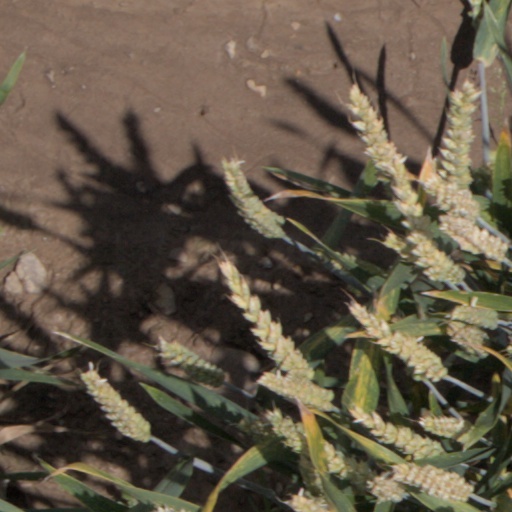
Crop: wheat